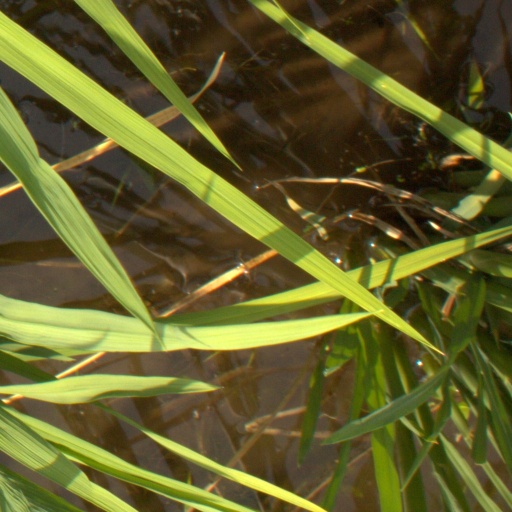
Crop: rice